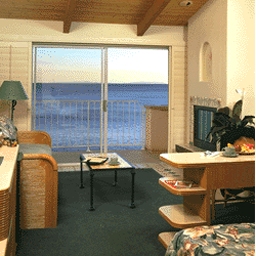
Room type: livingroom